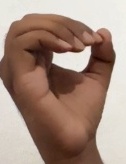
ASL sign: O